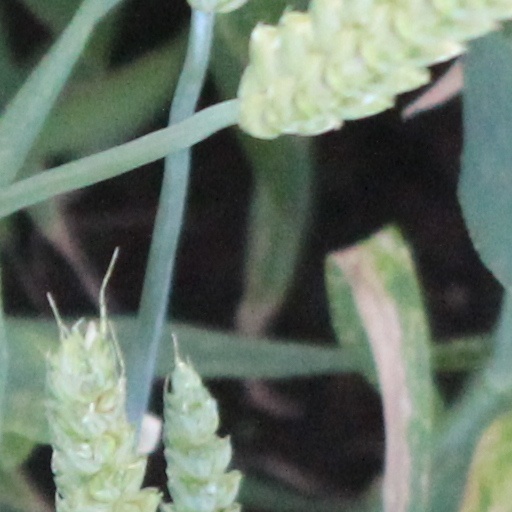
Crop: wheat